William Miller Christy

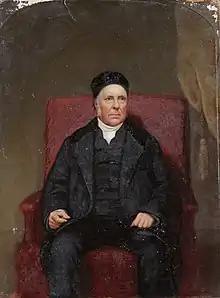
William Miller Christy

William Miller Christy (1778–1858) was an English Quaker hat and textile manufacturer, known also as a banker. He is credited with the invention of the penny receipt-stamp.